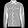
Label: Coat